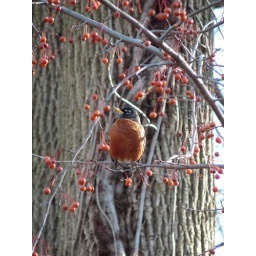
This bird was hanging out in the backyard, eating all the red berries. Not sure what type of bird it is